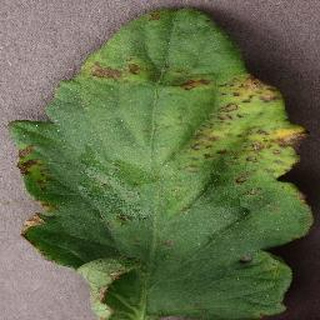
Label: tomato_bacterial_spot